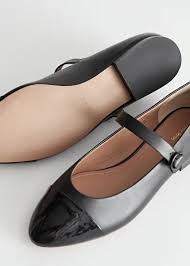
Label: Ballet Flat